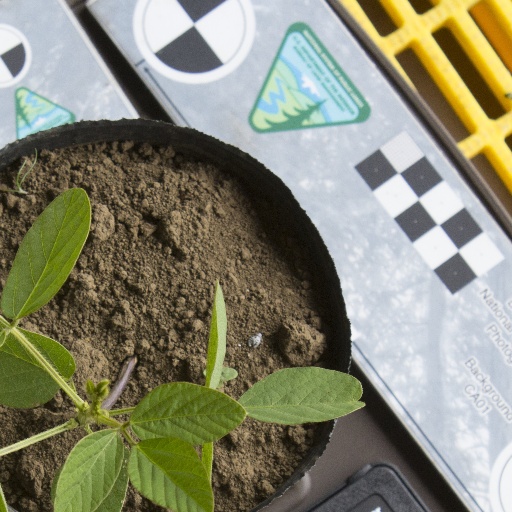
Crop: soybean